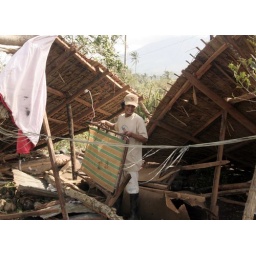
Propping up the walls and roof to gather the belongings under it. Still smiling though!